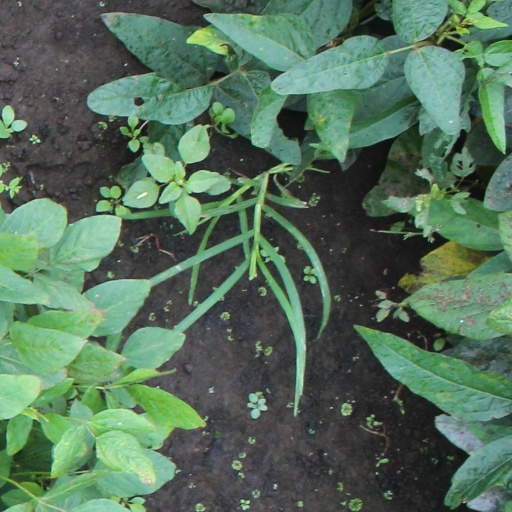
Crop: soybean